Three-legged crow

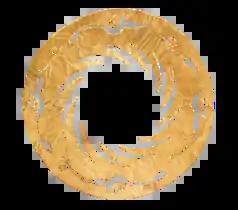
Sun and Immortal Birds Gold Ornament by ancient Shu people. The center is a sun pattern with twelve points around which four Three-legged crows fly in the same counterclockwise direction, Ancient Kingdom of Shu.

The three-legged (or tripedal) crow is a mythological creature in various mythologies and arts of East Asia. It is believed to inhabit and represent the Sun.